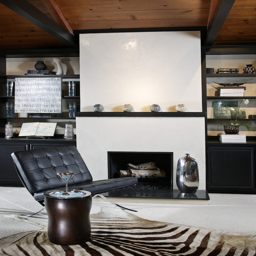
contemporary living room idea with white walls and a standard fireplace